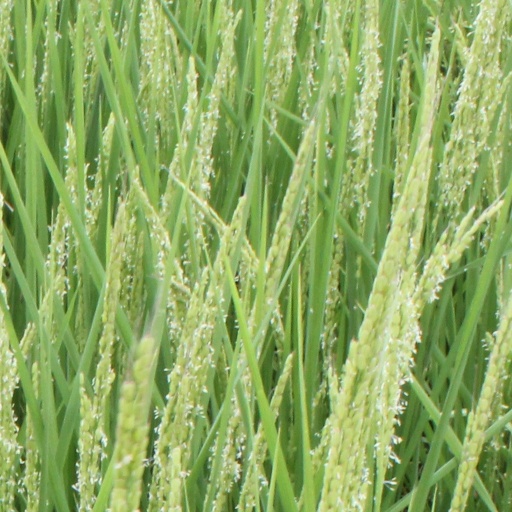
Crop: rice